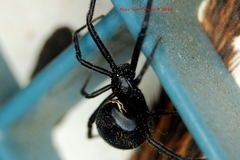
Species: Lactrodectus_hesperus